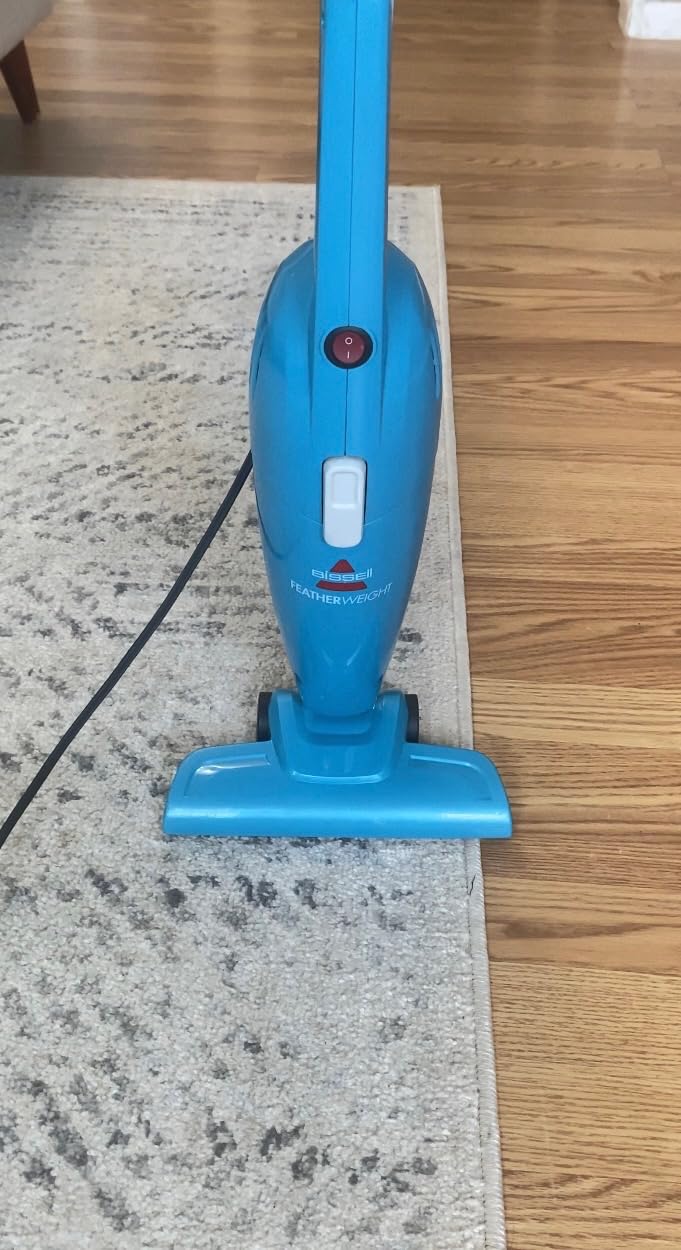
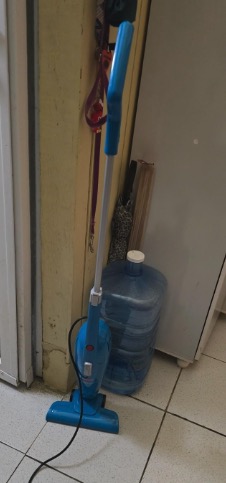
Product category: items_vacuum
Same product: yes